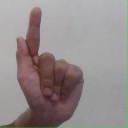
अक्षर: ळ